Pierce Johnson

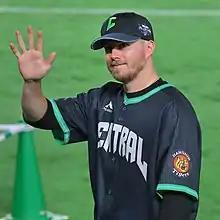
Johnson with the Hanshin Tigers in 2019

Pierce William Johnson (born May 10, 1991) is an American professional baseball pitcher for the Atlanta Braves of Major League Baseball (MLB). He has previously played in MLB for the Chicago Cubs, San Francisco Giants, San Diego Padres and Colorado Rockies and for the Hanshin Tigers of Nippon Professional Baseball (NPB). He was drafted by the Cubs in the first round of the 2012 MLB draft out of Missouri State University.